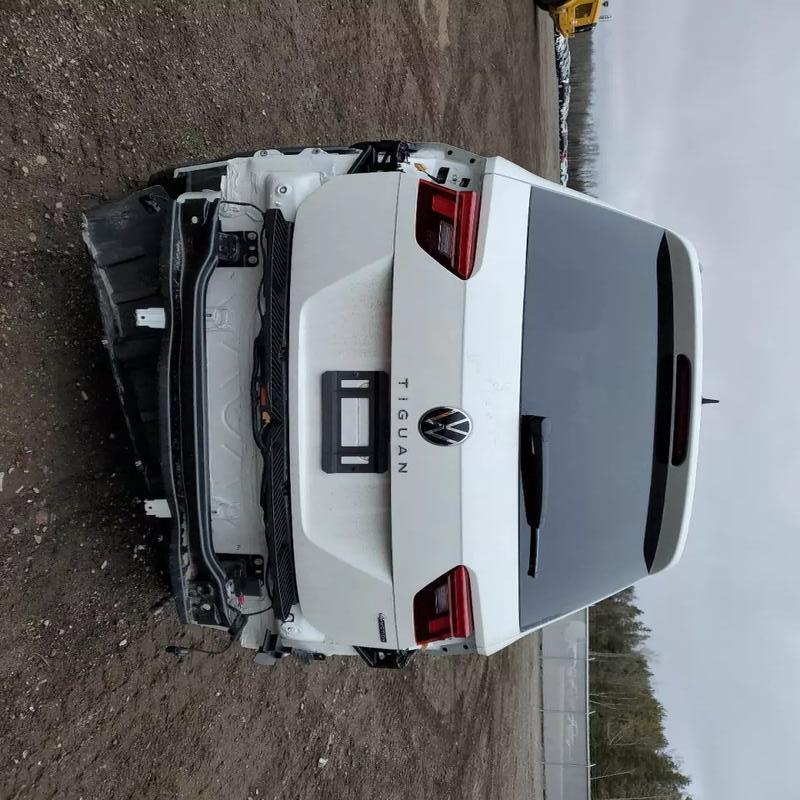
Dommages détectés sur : pare-choc avant, feu arrière droit, feu arrière gauche, pare-choc arrière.
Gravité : majeur